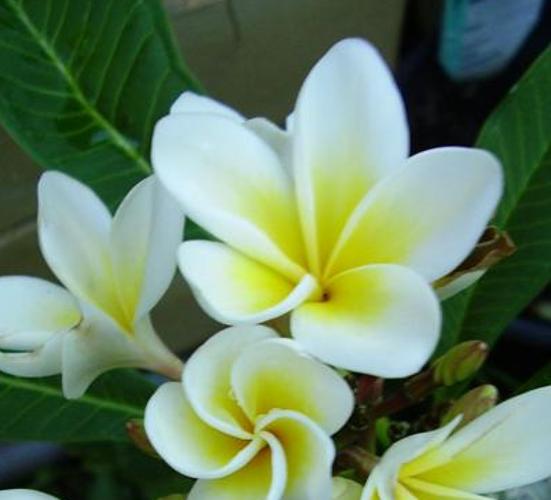
Label: frangipani